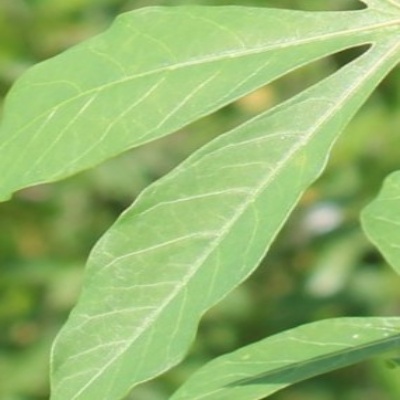
Crop: Cassava
Condition: bacterial blight